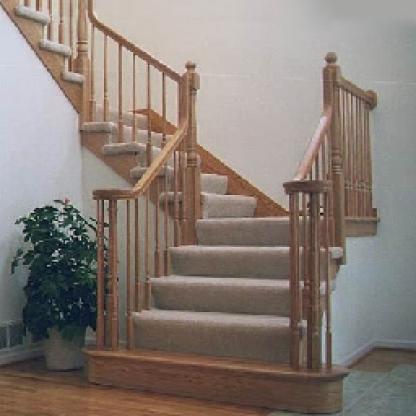
Scene: Indoor